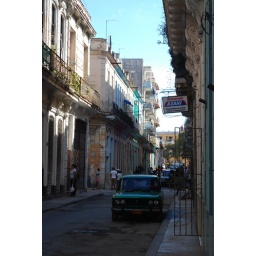
The door next to the sign is where I stayed in Habana